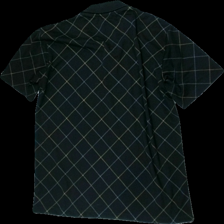
View: back
Type: Top
Category: Men
Brand: Not in the list
Brand text on label: Callaway
Colors: Black, White, Yellow
Material: 100% polyester
Pattern: Checkered print
Cut: Regular
Season: All
Stains: Minor
Price range: <50
Recommended usage: Reuse